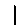
Label: 1